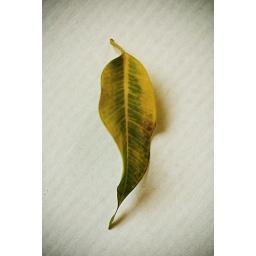
Fallout from the little Ficus tree in our kitchen